Under the Greenwood Tree

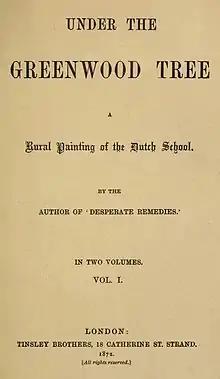
"First edition title page"

Under the Greenwood Tree: A Rural Painting of the Dutch School is the second published novel by English author Thomas Hardy, published anonymously in 1872. It was Hardy's second published novel, and the first of what was to become his series of Wessex novels. Critics recognise it as an important precursor to his later tragic works, setting the scene for the Wessex that the author would return to again and again. Hardy himself called the story of the Mellstock Quire and its west-gallery musicians "a fairly true picture, at first hand, of the personages, ways, and customs which were common among such orchestral bodies in the villages of [the 1850s]".